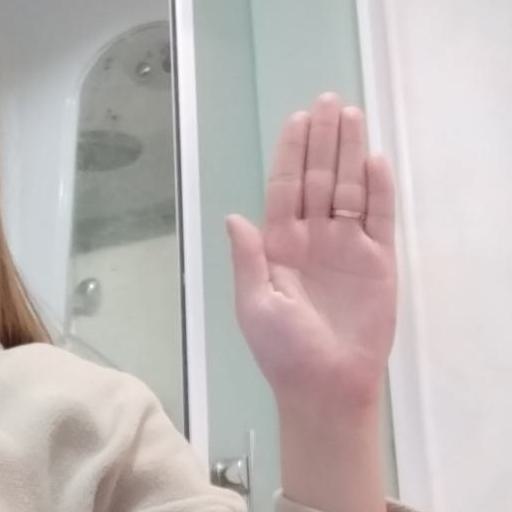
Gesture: stop